Rape during the Bosnian War

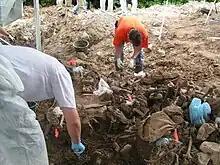
Excavation of a mass grave in eastern Bosnia. Civilian men from Foča were executed whilst women were detained and repeatedly raped by members of the Bosnian Serb armed forces.

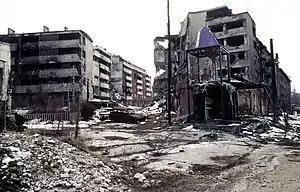
The war-torn Sarajevo neighborhood of Grbavica in 1996, a site of rape camps during the Bosnian War and subject of the award-winning film "Grbavica".

The Bosnian War was the first time that mass rape was recognised and prosecuted by an international tribunal.